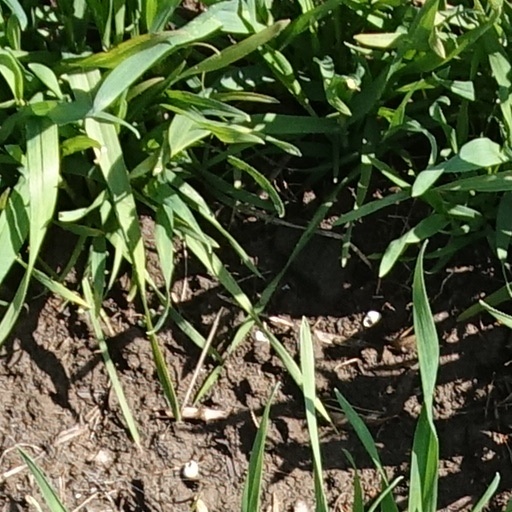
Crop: wheat